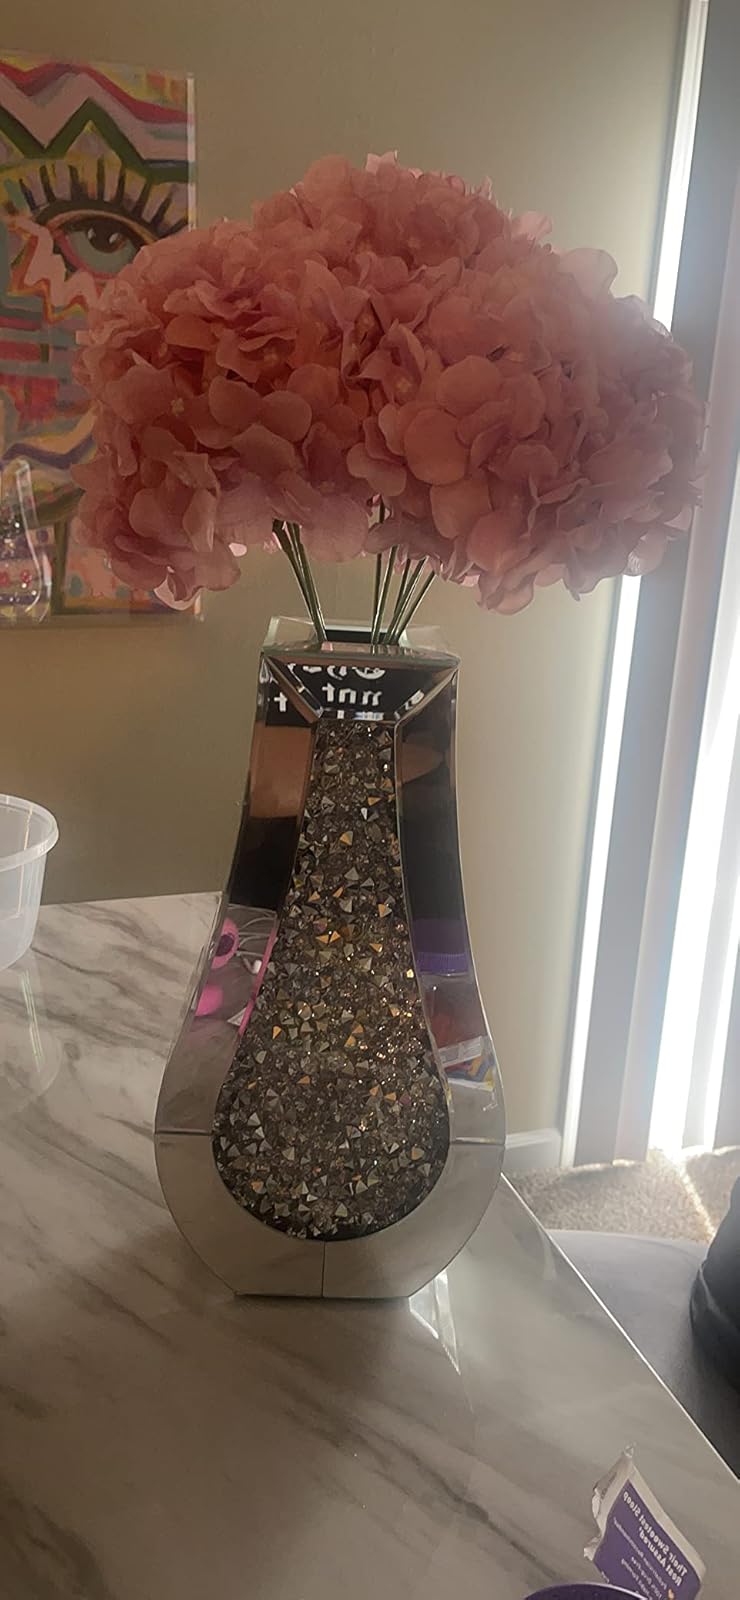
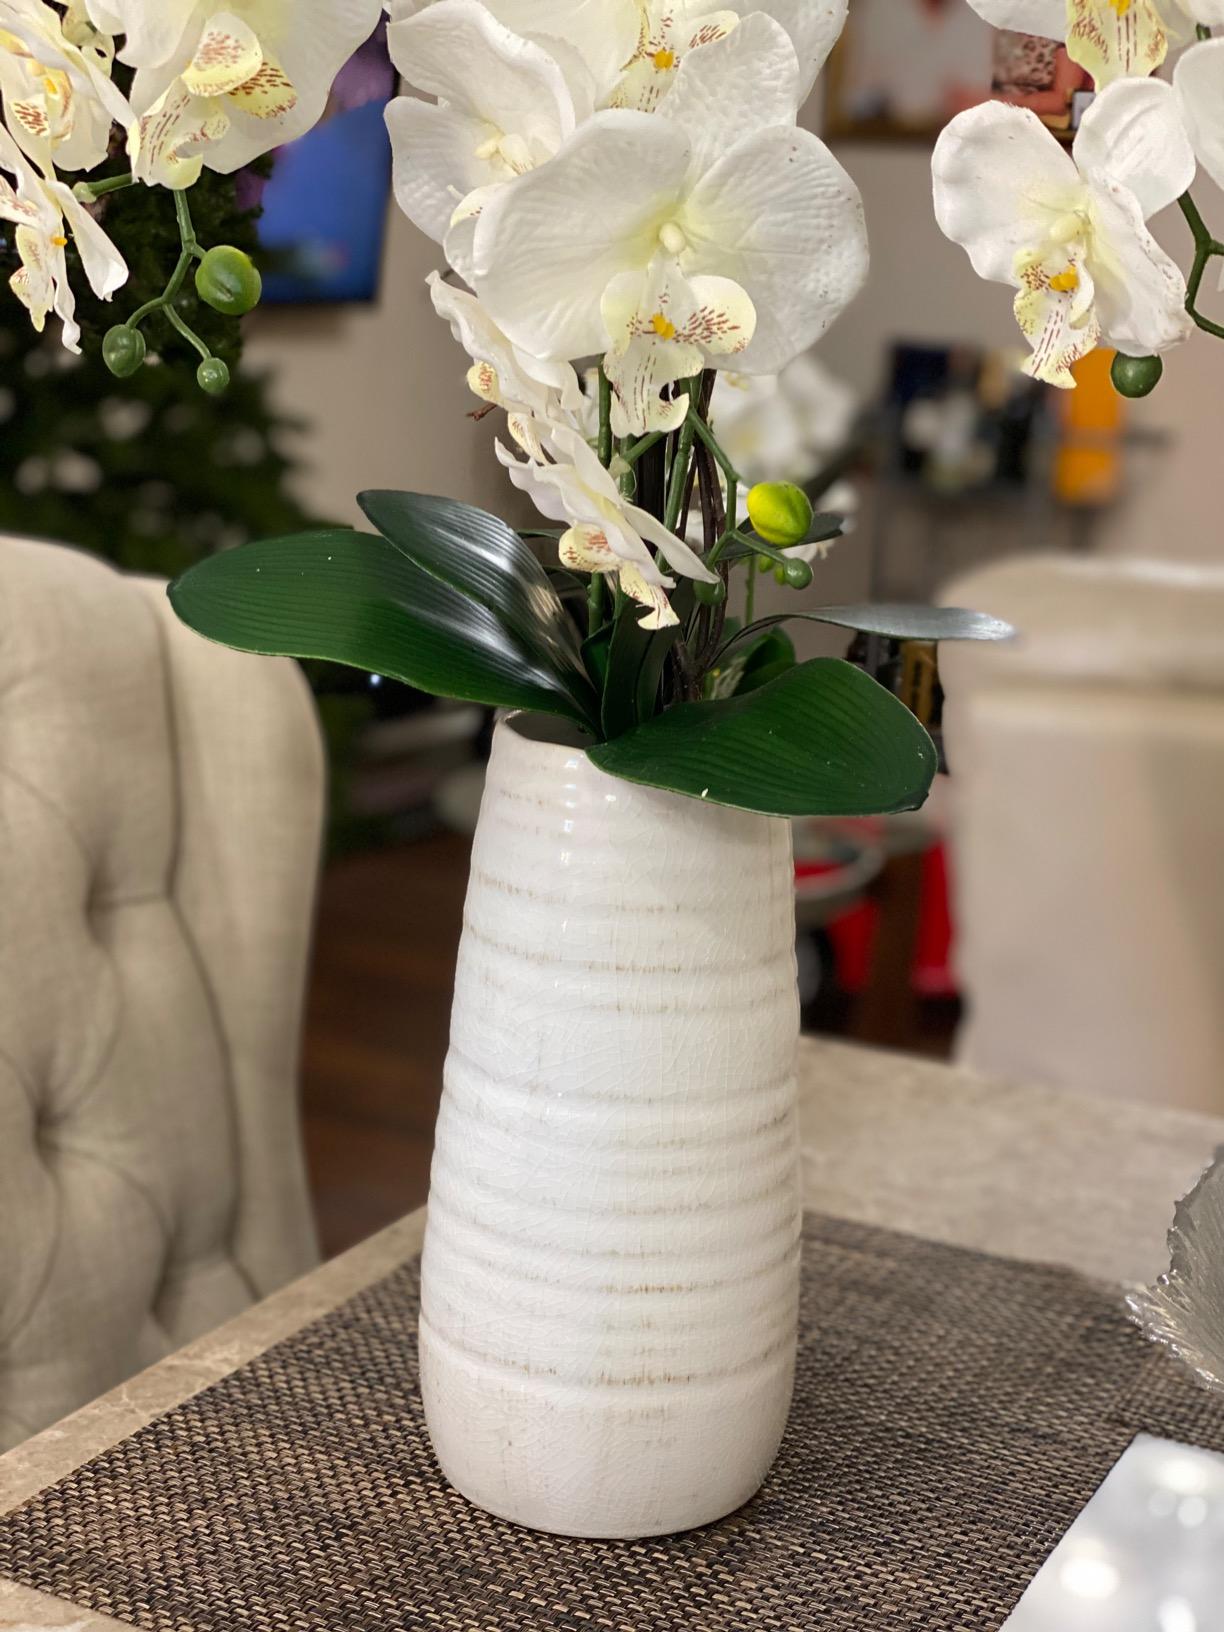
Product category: vase
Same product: no